Unit of volume

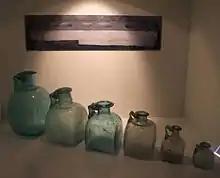
6 volumetric measures from the "mens ponderia" in Pompeii, a municipal institution for the control of weights and measures (79 A. D.)

A unit of volume is a unit of measurement for measuring volume or capacity, the extent of an object or space in three dimensions. Units of capacity may be used to specify the volume of fluids or bulk goods, for example water, rice, sugar, grain or flour.